Ffordd Pen Llech

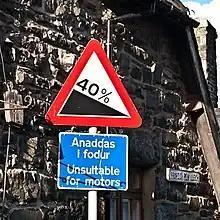
Gradient warning sign at the top of Ffordd Pen Llech

Ffordd Pen Llech is a public road in the town of Harlech which lies within Snowdonia National Park, North Wales. It was once considered the steepest street in the world, although that title reverted to the previous holder Baldwin Street on 8 April 2020.